My Korean Jagiya

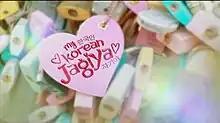
Title card

My Korean Jagiya ( / ) is a Philippine television drama romance comedy series broadcast by GMA Network. Directed by Mark A. Reyes, it stars Heart Evangelista and Alexander Lee in the title role. It premiered on August 21, 2017 on the network's Telebabad line up. The series concluded on January 12, 2018 with a total of 105 episodes.